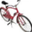
Label: bicycle